UFO photographs

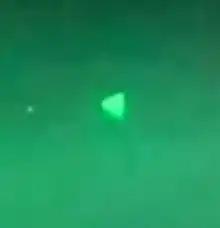
Still from the USS "Russell" video

On 4 September 1971, during an aerial survey by the National Geographic Institute of Costa Rica, what looks like a UFO was photographed over Lake Cote.